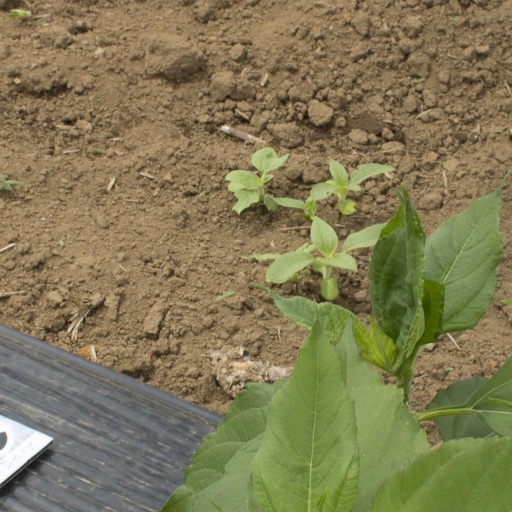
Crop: Jerusalem artichoke